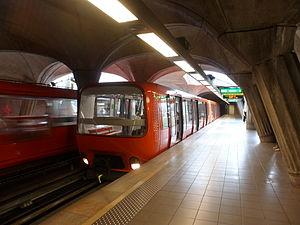
Un MPL85 de la ligne D du métro lyonnais, à la station Parilly
Françoise-Hélène Jourda est une architecte française née le 26 novembre 1955 dans le 4ᵉ arrondissement de Lyon et morte le 31 mai 2015 à Paris.
La ligne D du métro de Lyon est une ligne du réseau métropolitain de Lyon. Cette quatrième ligne, sur pneumatiques, dont le premier tronçon a été ouvert en 1991, relie aujourd'hui la station Gare de Vaise, dans le nord-ouest de Lyon, à la station Gare de Vénissieux.
La liste des stations du métro de Lyon, en France, comprend 40 stations, depuis le 11 décembre 2013. Toutes les stations du métro sont accessibles aux personnes à mobilité réduite, sauf Croix-Paquet.
Parilly est une station de métro française de la ligne D du métro de Lyon, située place Jules-Grandclément dans le quartier de Parilly à Vénissieux, juste à la limite avec le 8ᵉ arrondissement de Lyon.